List of Washington Nationals seasons

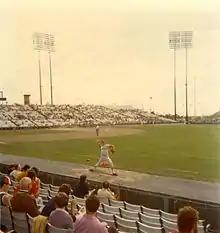
A 1971 view of Jarry Park Stadium, where the Expos played from 1969 to 1976

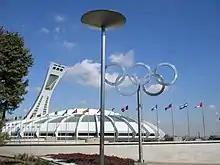
The Montreal Olympic Stadium, Canada home of the Expos from 1977 until their move to Washington after the 2004 season

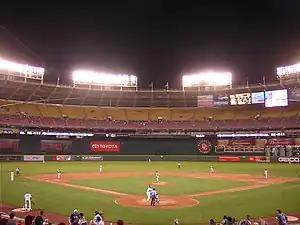
A Nationals game in June 2005 at Robert F. Kennedy Memorial Stadium, where the team played from 2005 to 2007

This is a list of seasons completed by the Washington Nationals, originally known as the Montreal Expos, professional baseball franchise; they have played in the National League from their inception in 1969. They are an American professional baseball team that has been based in Washington, D.C. since . The Nationals are a member of both the Major League Baseball's (MLB) National League Eastern Division. Since the 2008 season, the Nationals have played in Nationals Park; from 2005 through , the team played in Robert F. Kennedy Memorial Stadium.